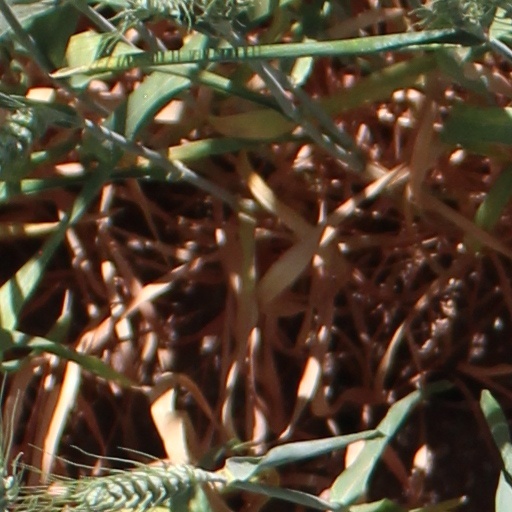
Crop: wheat